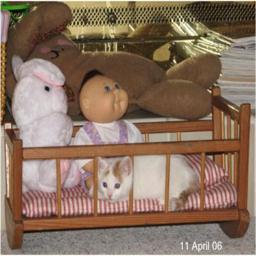
Animal: cats